David C. Shanks

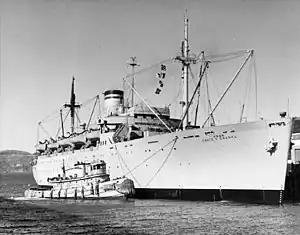
USNS "David C. Shanks" circa 1950

In April 1920, Shanks was assigned to command the 5th Division at Camp Gordon, Georgia. He remained in command until August 1920, when he was assigned as commander of the First Corps Area in Boston, Massachusetts. He served in this command until September 1921, and was promoted to permanent major general in March 1921.